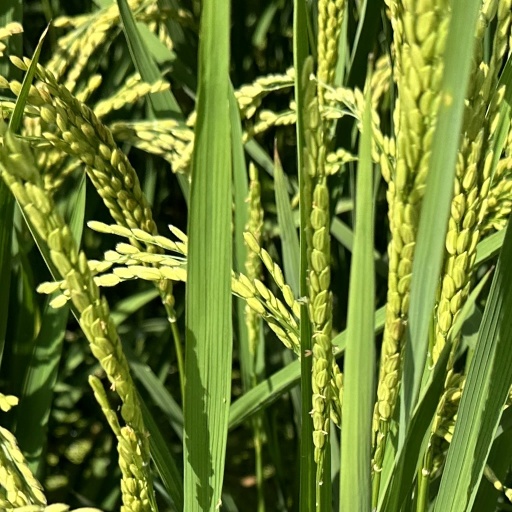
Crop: rice